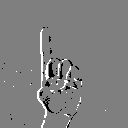
ASL letter: z